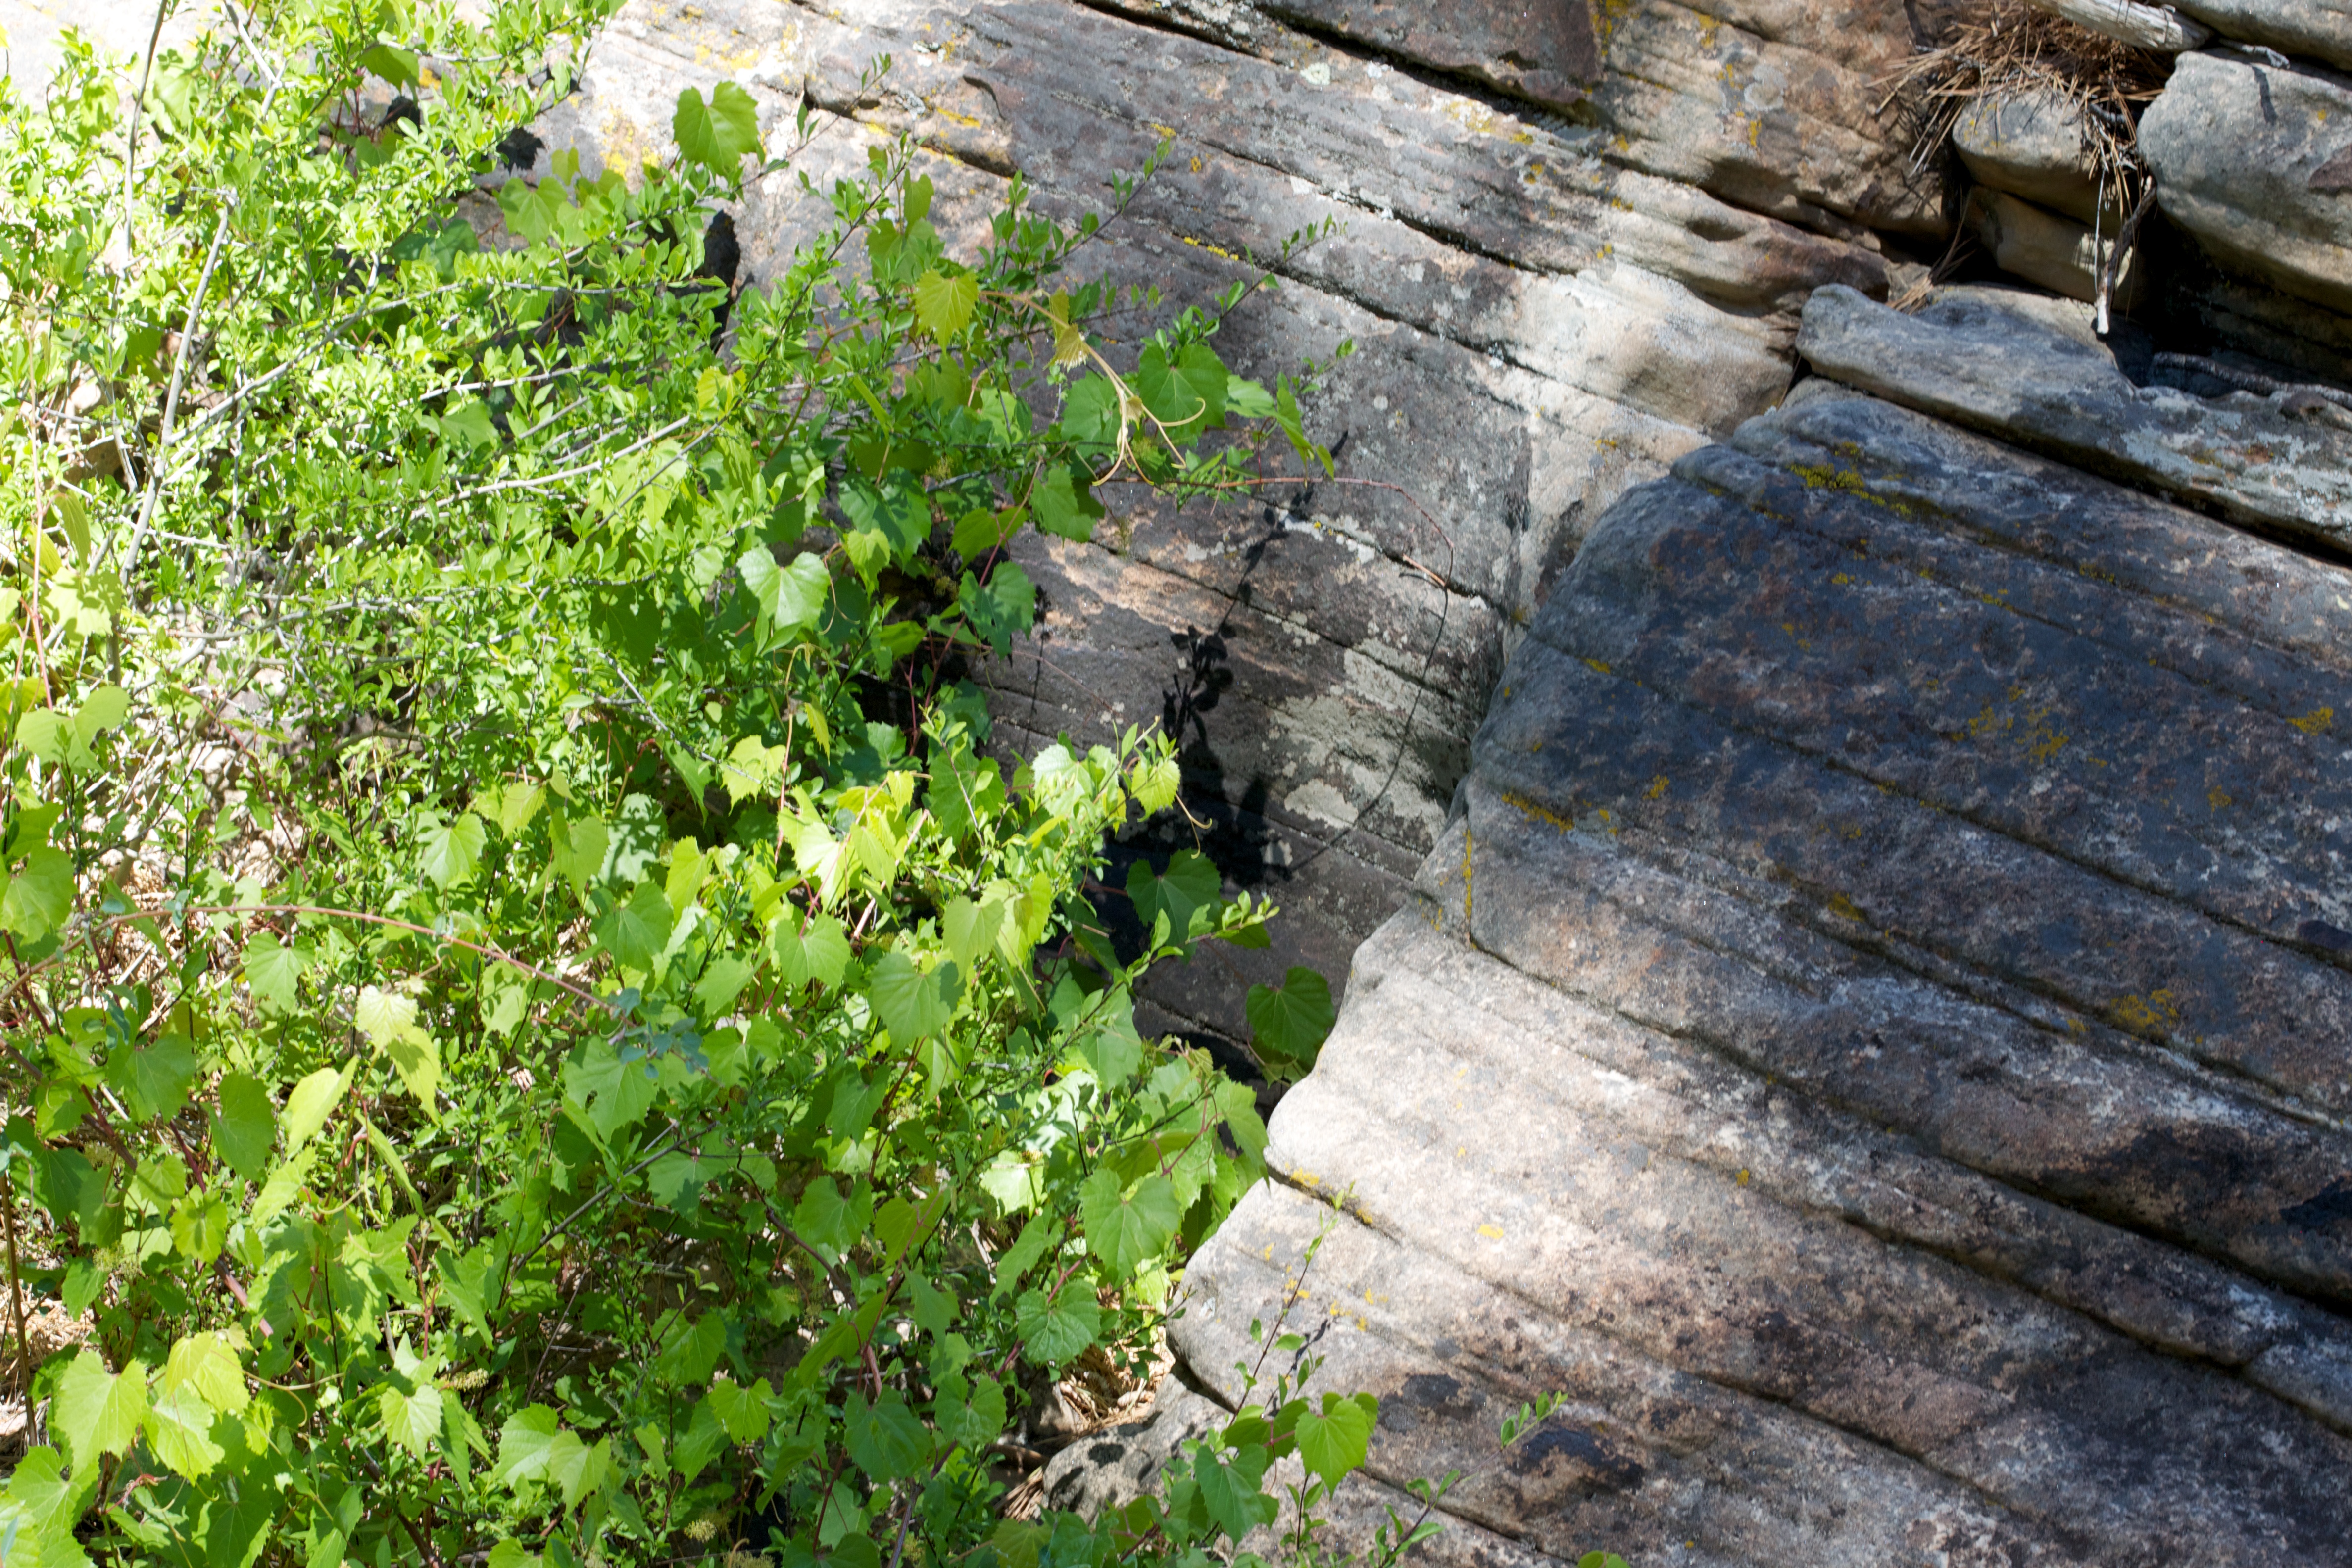
trail, lawn, flower, wall, green, stone wall, garden